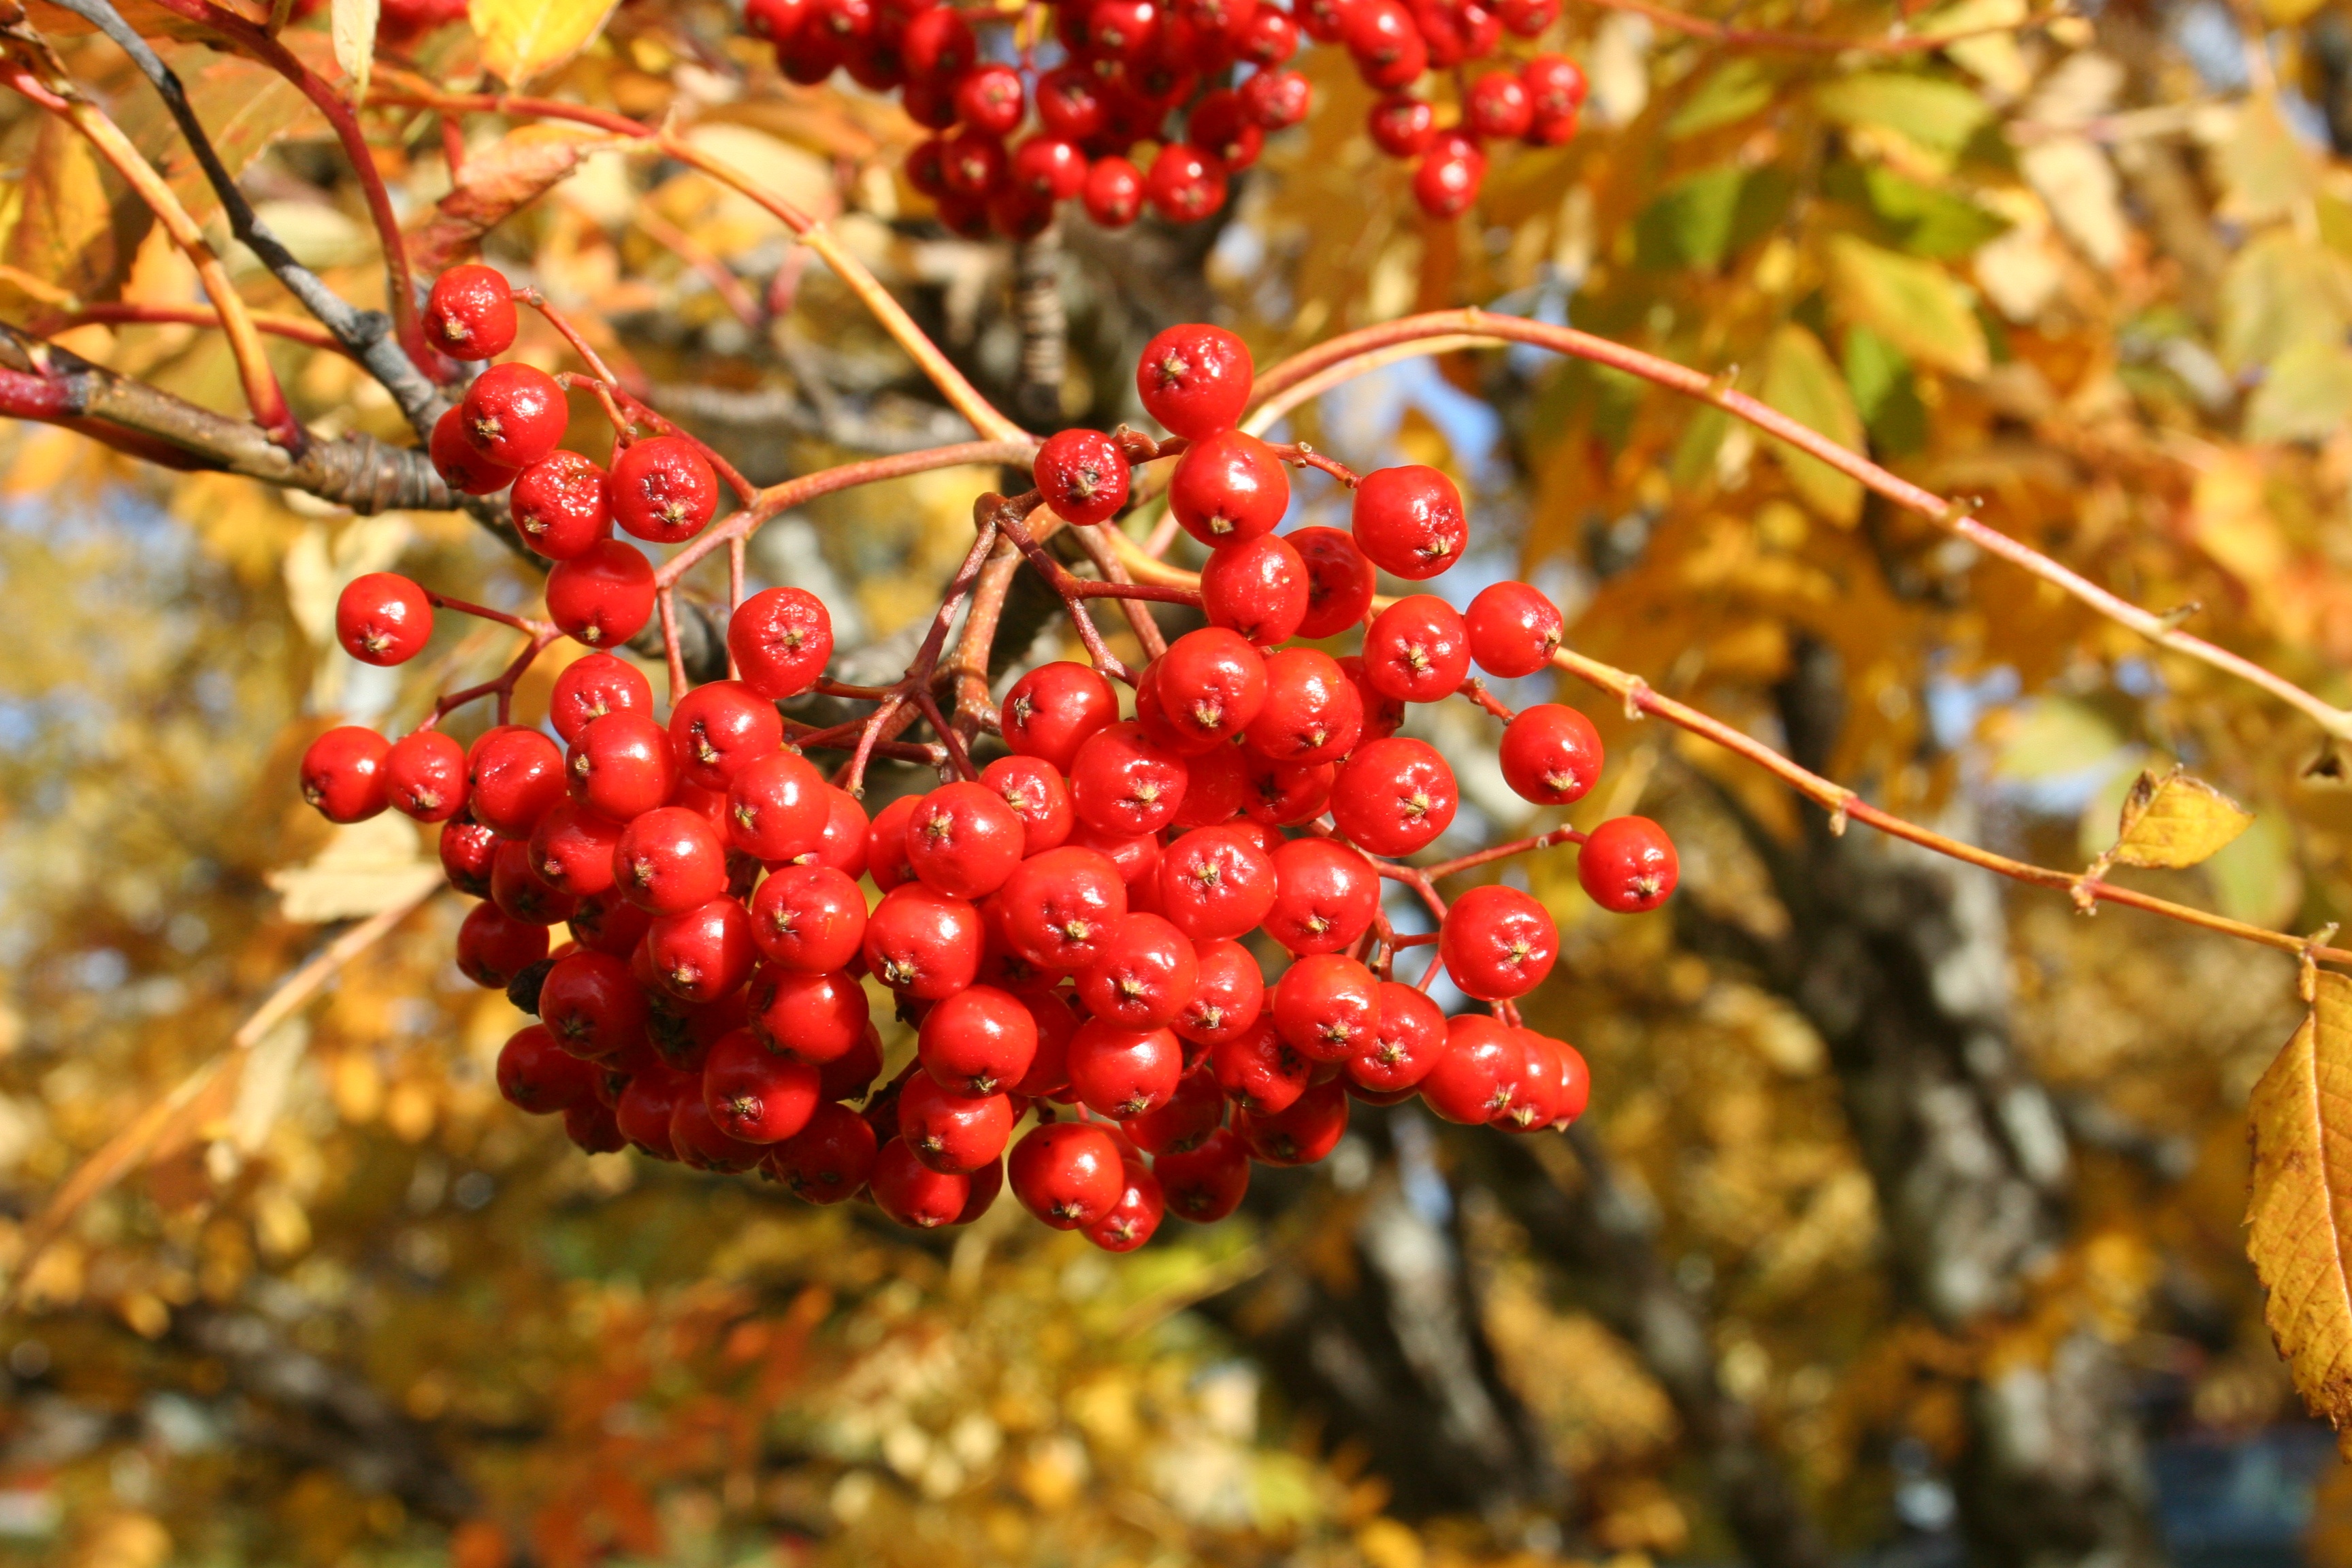
tree, branch, plant, fruit, berry, leaf, flower, food, produce, autumn, flora, season, colors, shrub, rowan, macro photography, flowering plant, rowan berries, woody plant, land plant